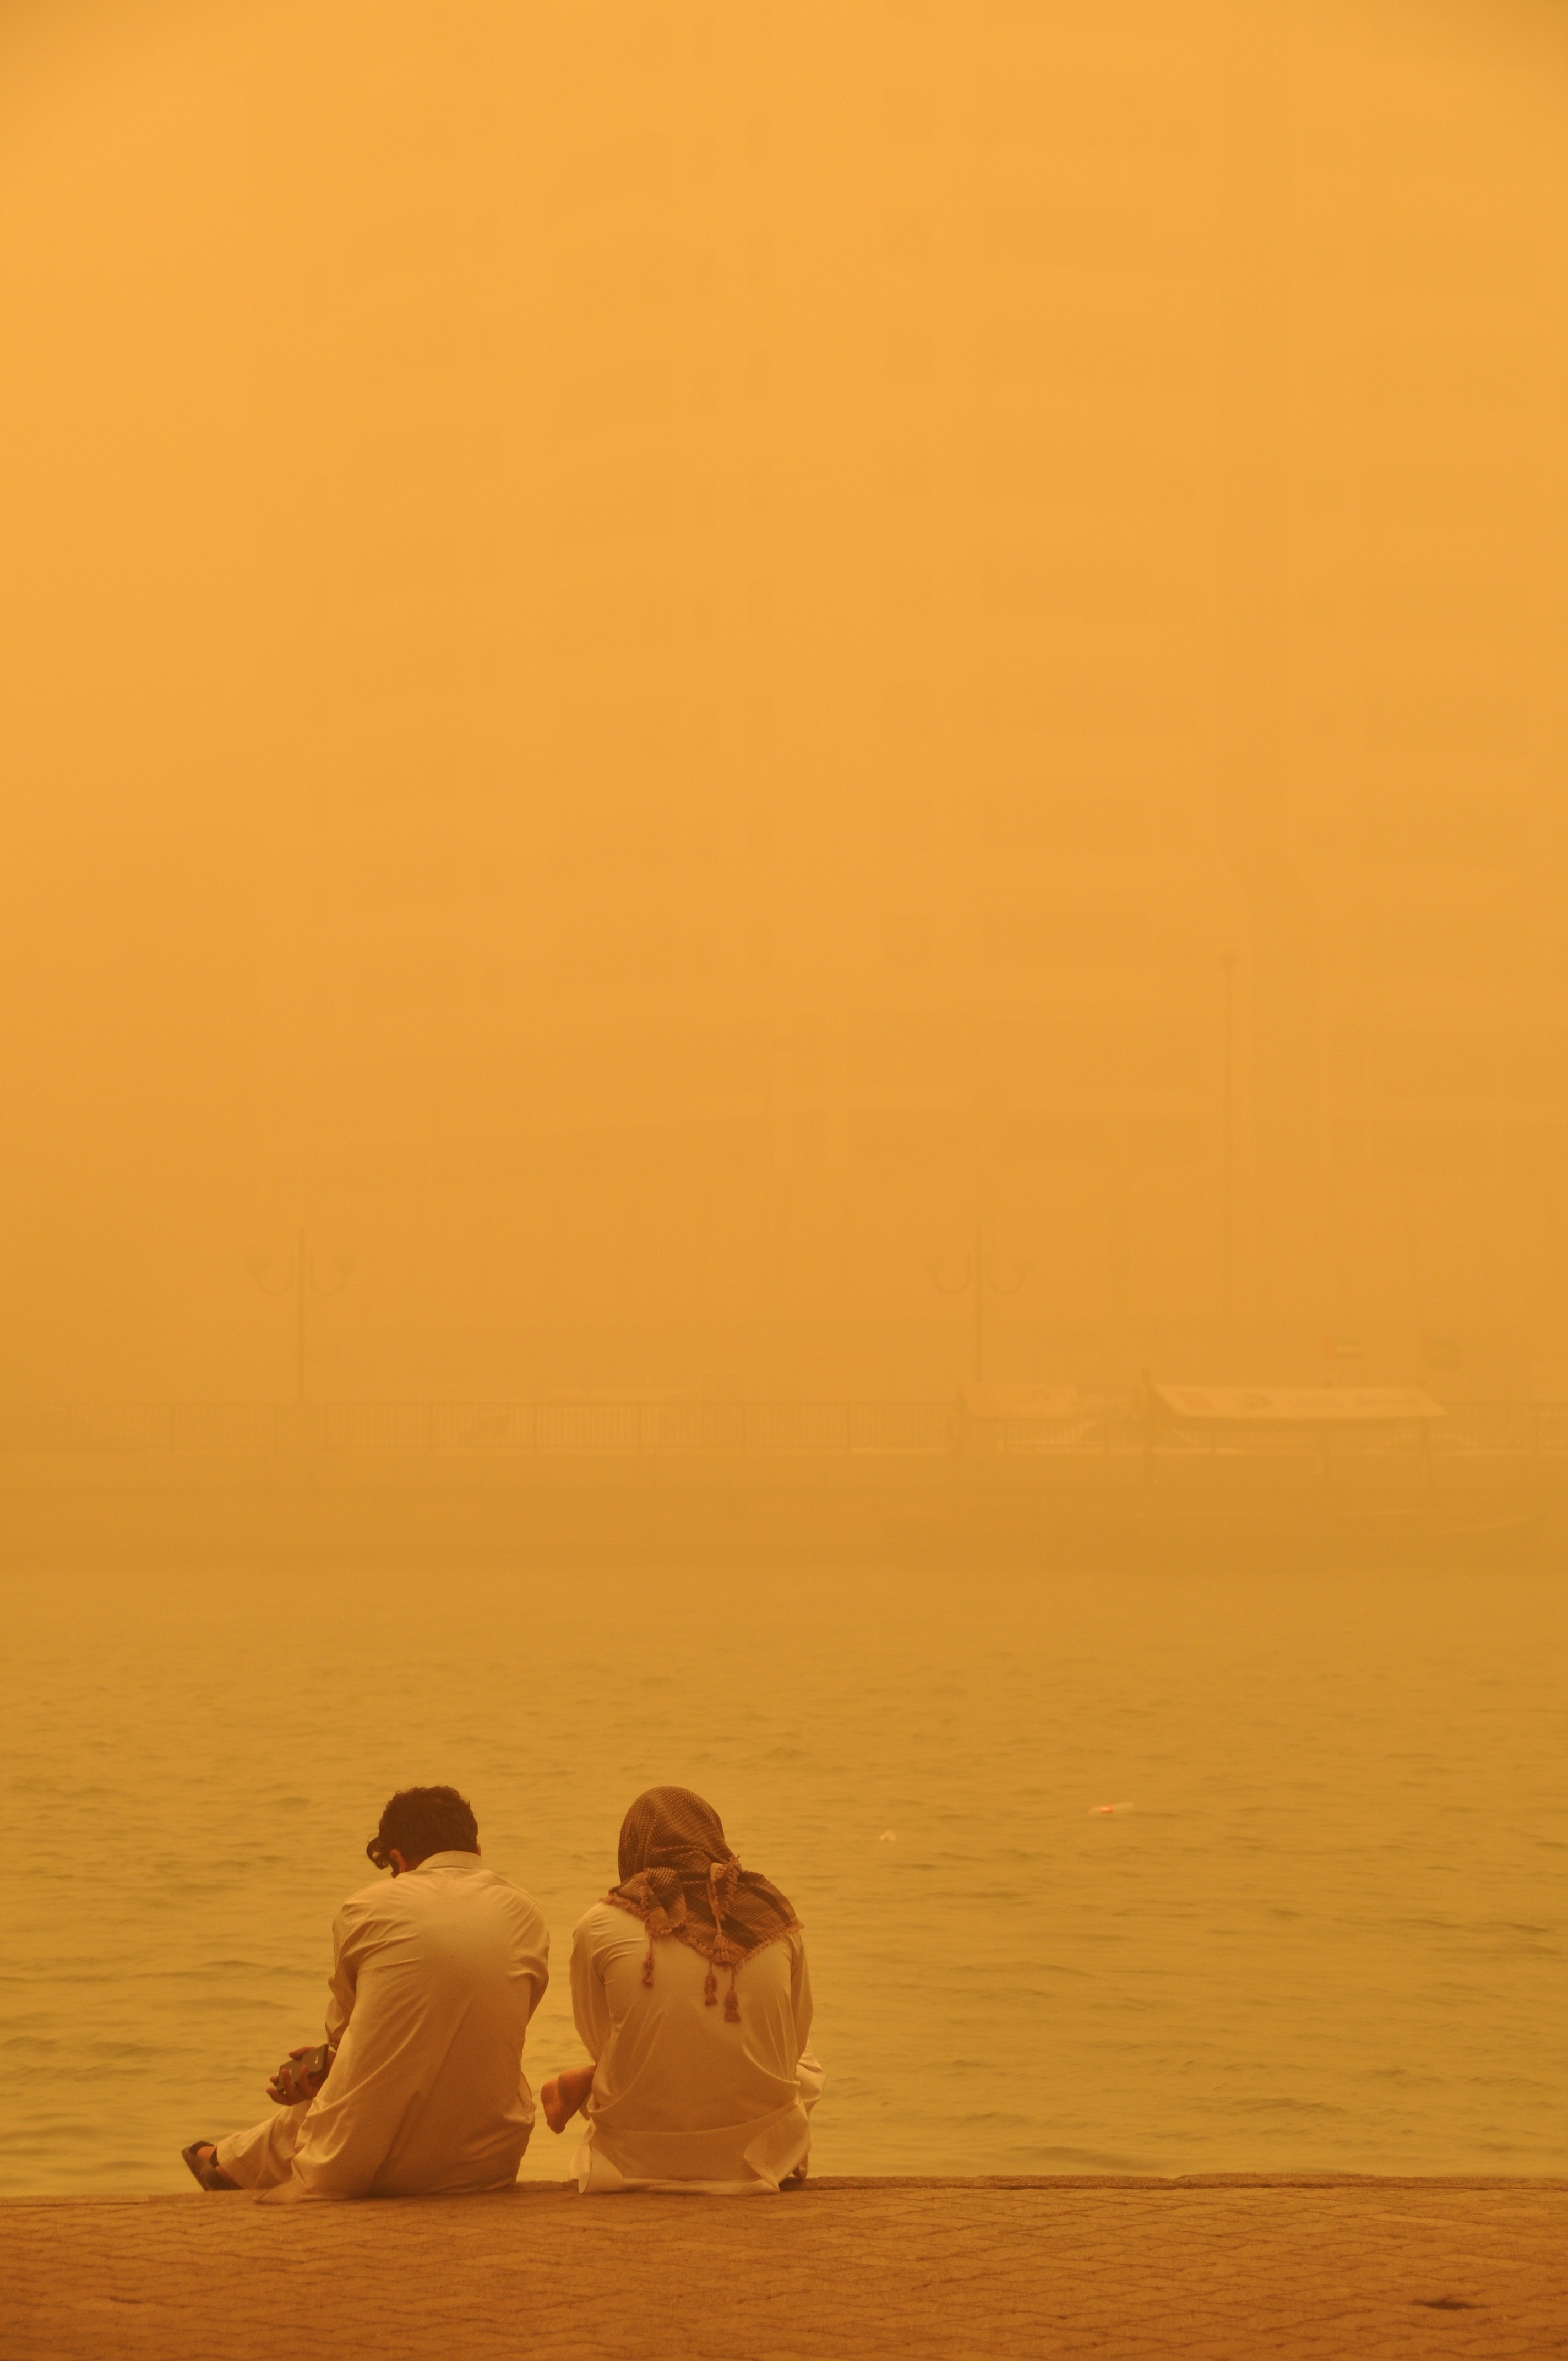
beach, landscape, sea, sand, ocean, horizon, sunrise, sunset, sunlight, morning, desert, dawn, sahara, natural environment, atmospheric phenomenon, aeolian landform